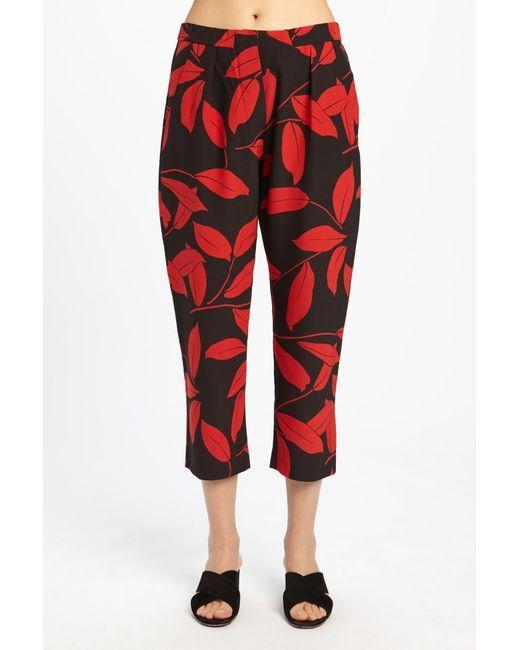
damen rote Blätter bedruckte Hose mit niedriger Taille